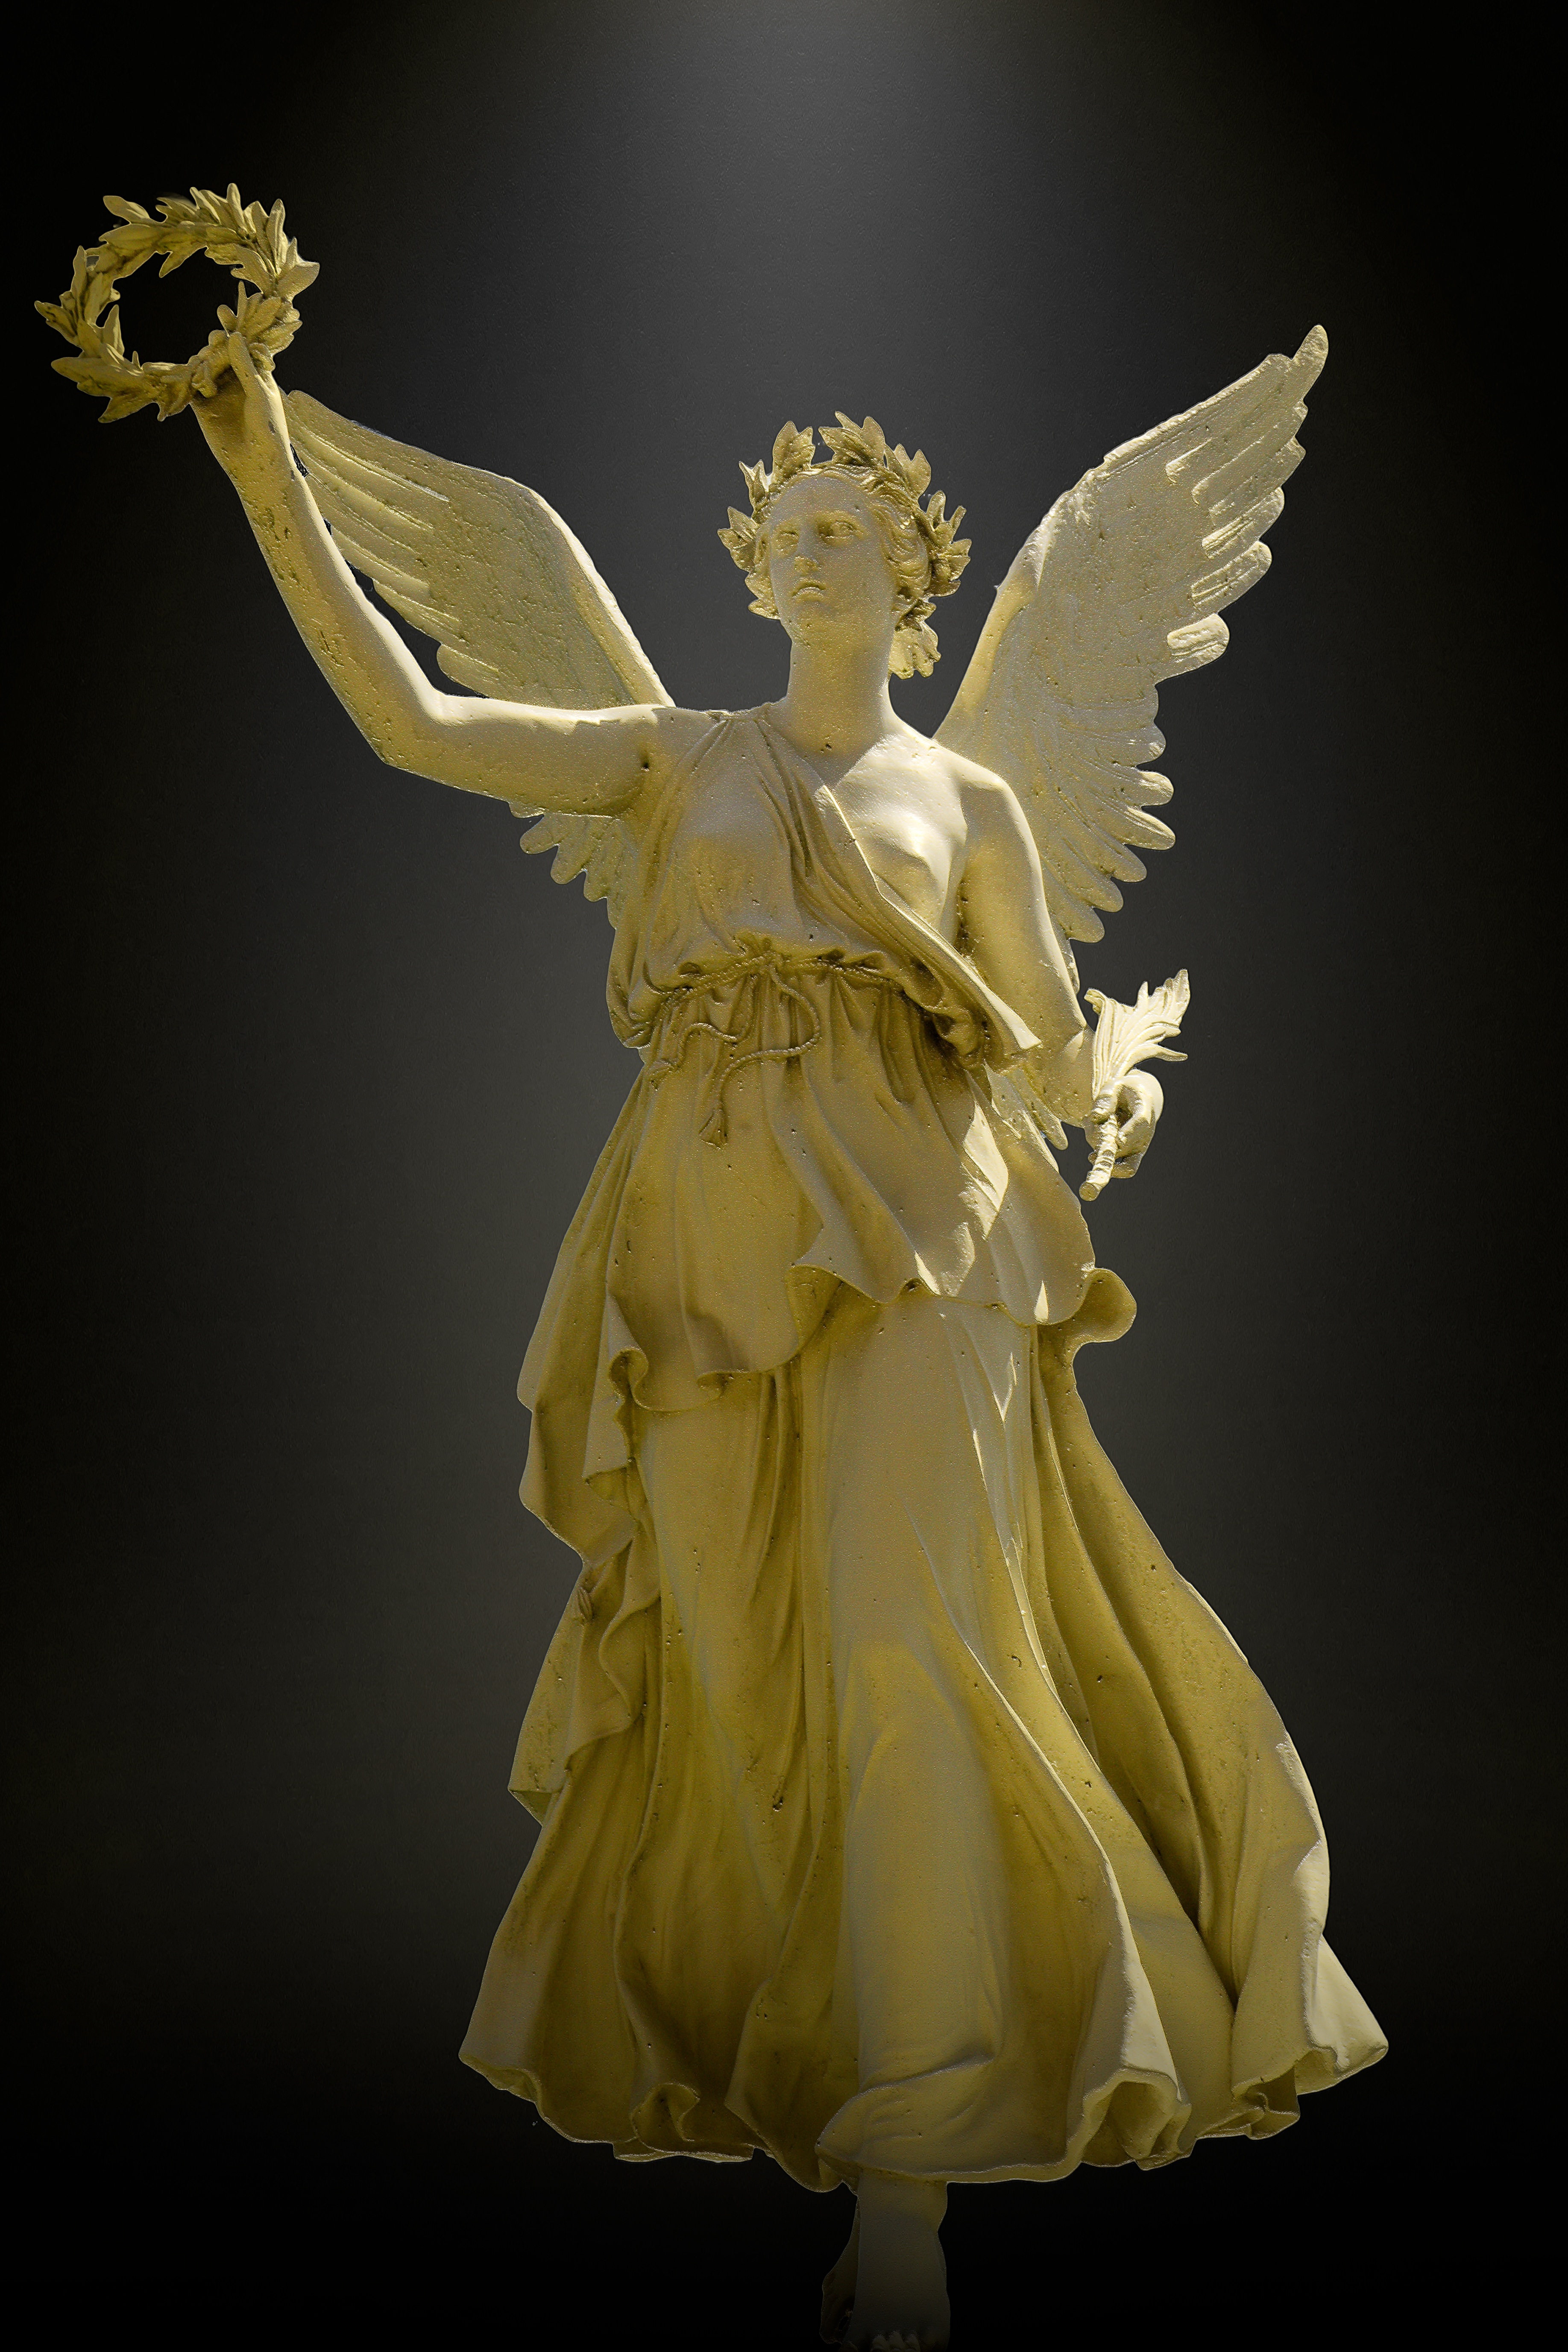
wing, stone, monument, statue, fig, sculpture, angel, art, figurine, stature, schwerin, mythology, fictional character, costume design